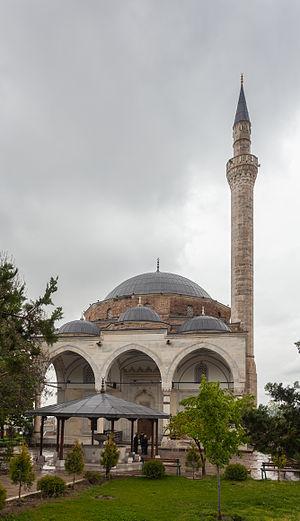
La mosquée Mustafa Pacha est une mosquée ottomane située dans la ville de Skopje, en Macédoine du Nord. Elle se trouve dans le vieux bazar et à proximité de la forteresse.